Space settlement

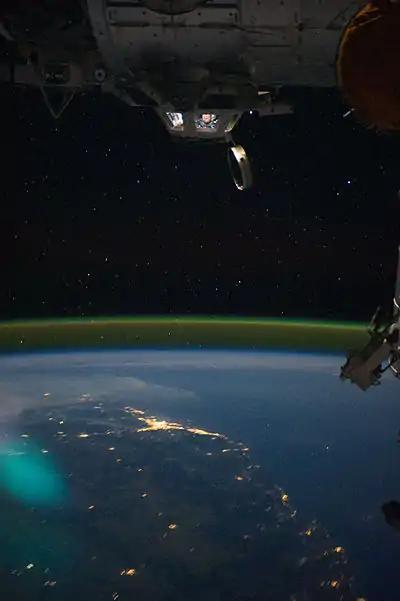
The airglow above the horizon at the atmospheric and orbital boundary to space, captured from the ISS

Air pressure, with normal partial pressures of oxygen (21%), carbon dioxide and nitrogen (78%), is a basic requirement of any space settlement. Basically, most space settlement designs concepts envision large, thin-walled pressure vessels. The required oxygen could be obtained from lunar rock. Nitrogen is most easily available from the Earth, but is also recycled nearly perfectly. Also, nitrogen in the form of ammonia may be obtainable from comets and the moons of outer planets. Nitrogen may also be available in unknown quantities on certain other bodies in the outer Solar System. The air of a habitat could be recycled in a number of ways. One concept is to use photosynthetic gardens, possibly via hydroponics, or forest gardening. However, these do not remove certain industrial pollutants, such as volatile oils, and excess simple molecular gases. The standard method used on nuclear submarines, a similar form of closed environment, is to use a catalytic burner, which effectively decomposes most organics. Further protection might be provided by a small cryogenic distillation system which would gradually remove impurities such as mercury vapor, and noble gases that cannot be catalytically burned.